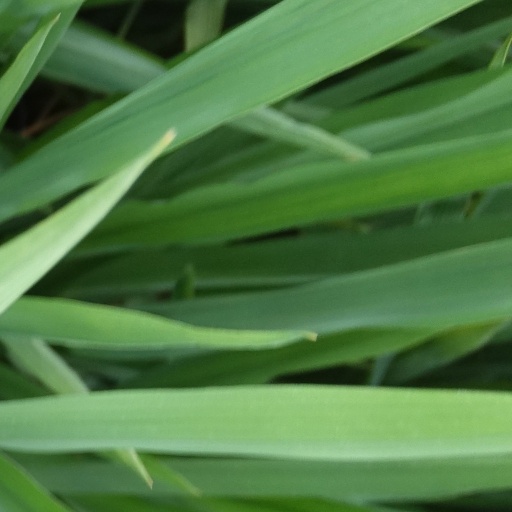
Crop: rice